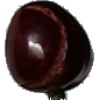
Label: Cherry 1